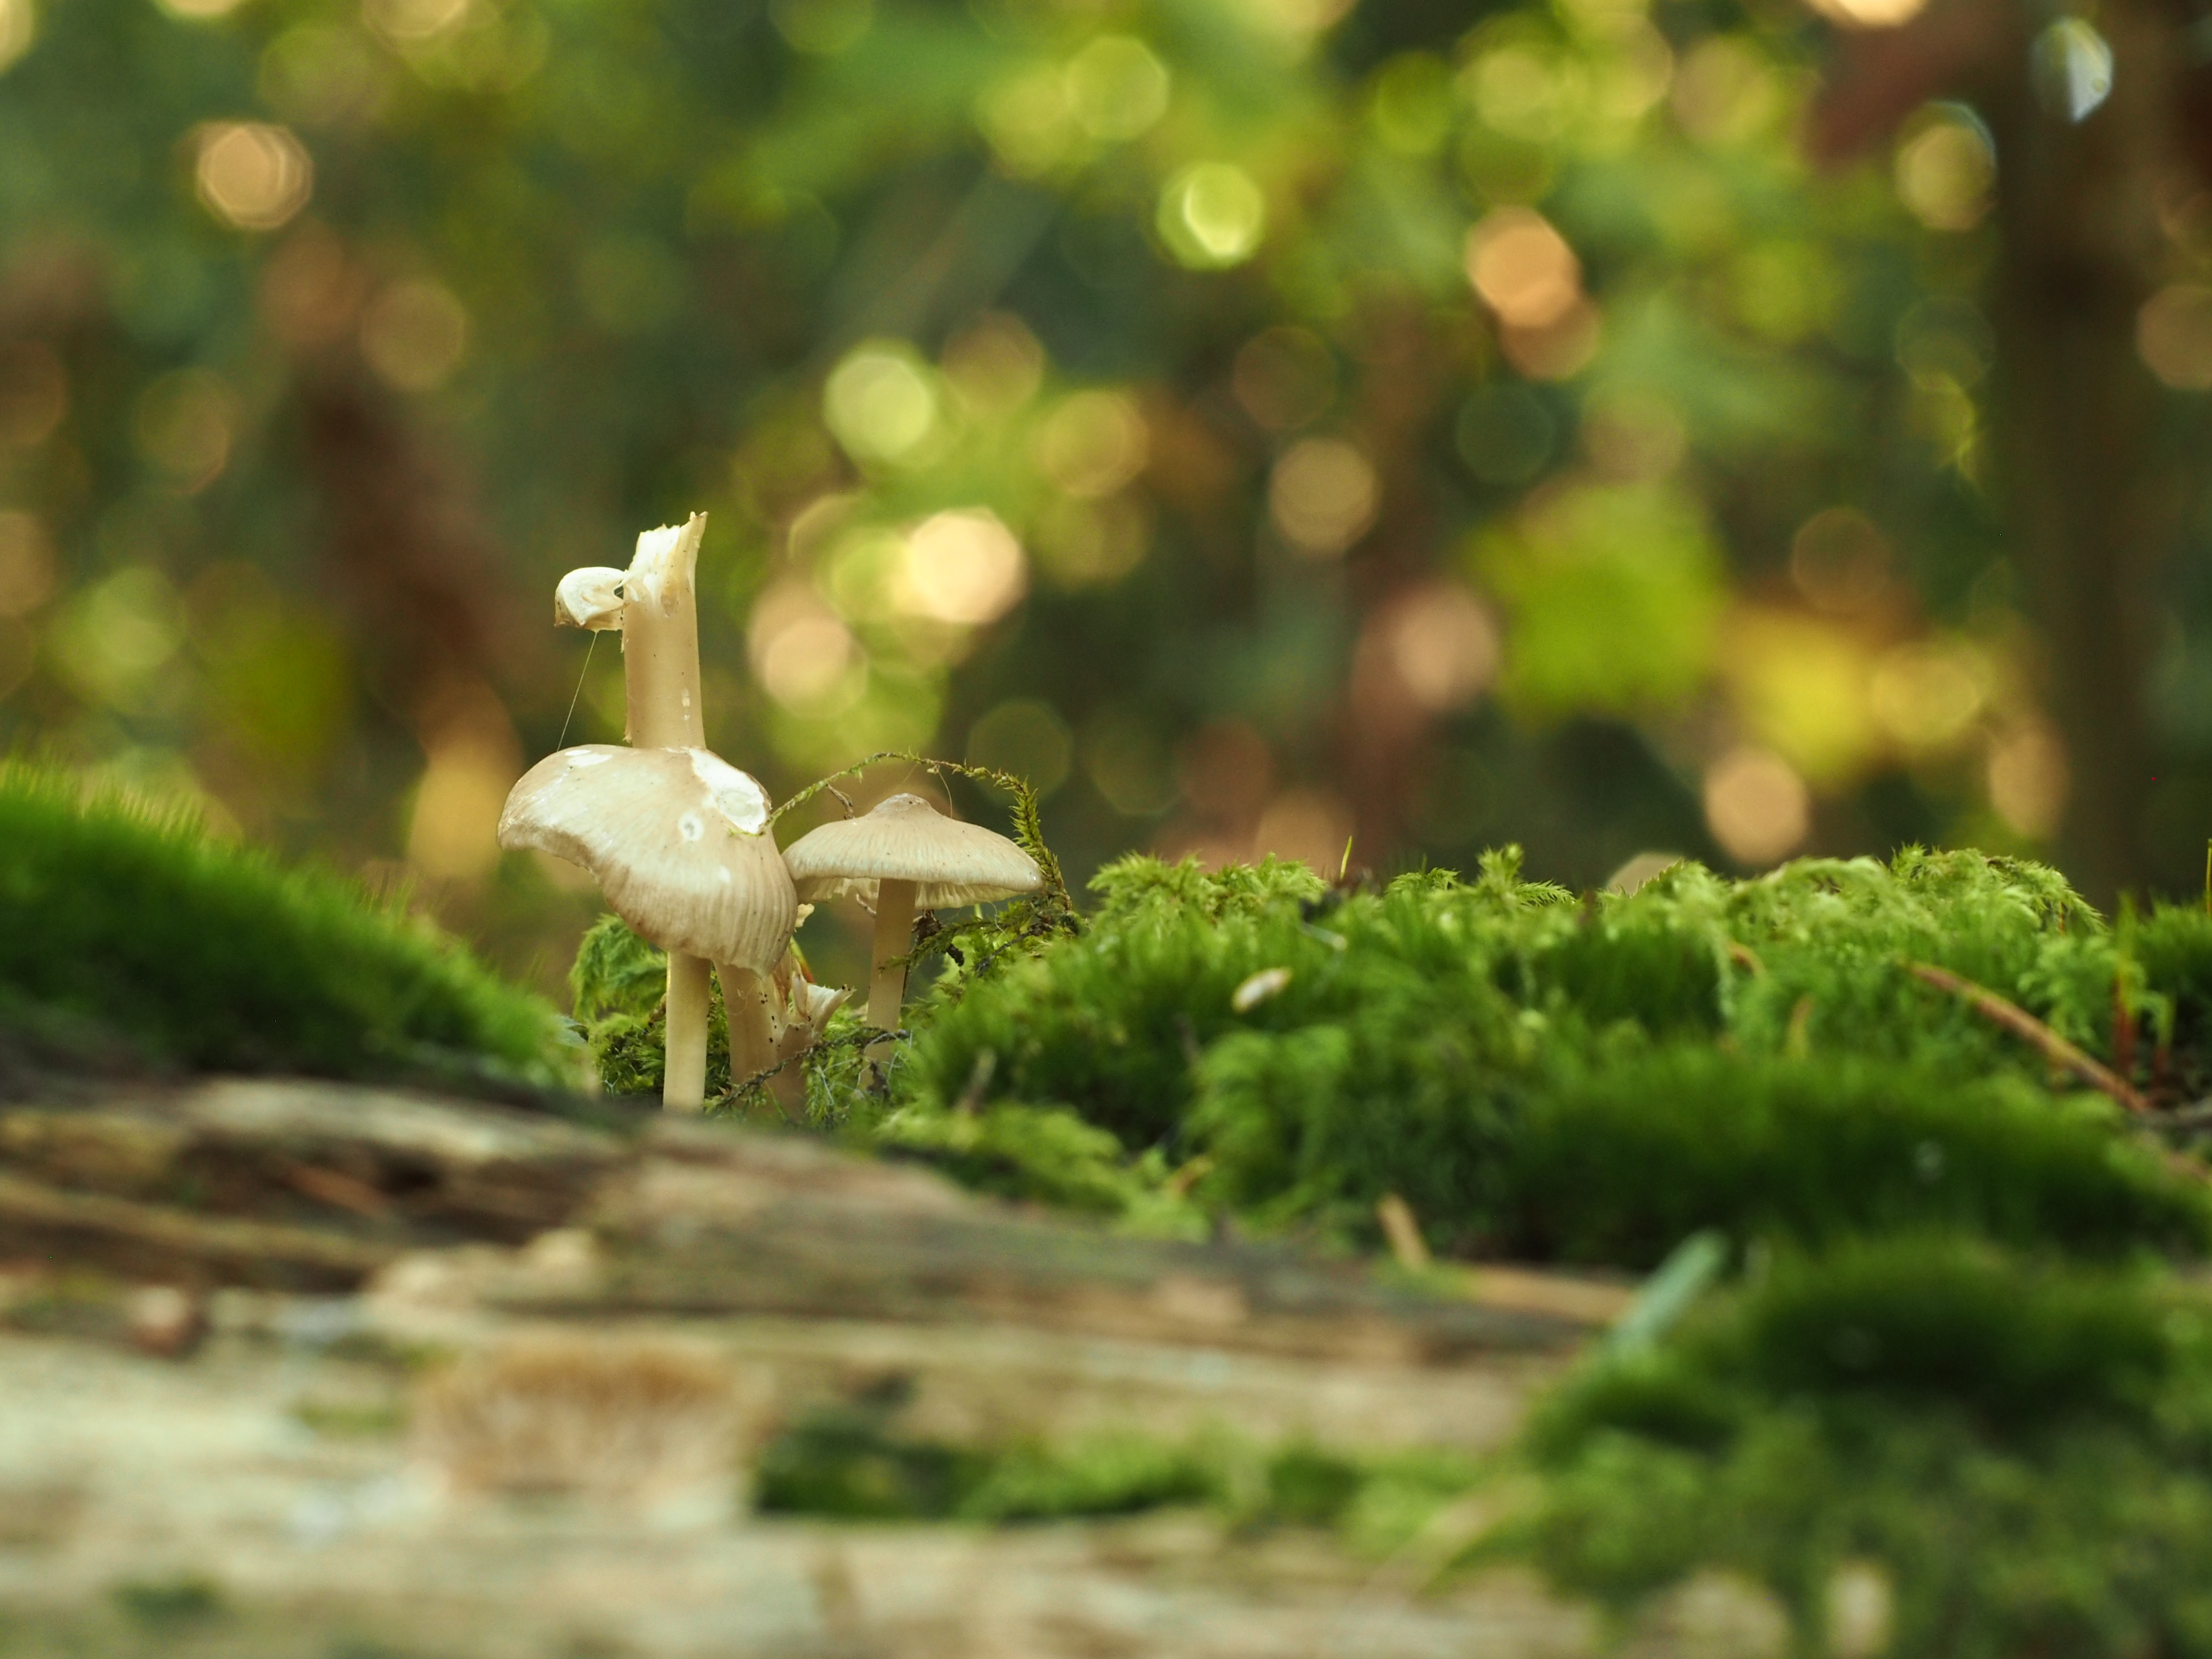
tree, nature, forest, grass, branch, bird, light, bokeh, plant, leaf, flower, moss, wildlife, log, green, lush, park, broken, flora, fauna, fungi, mushrooms, delicate, depthoffield, petite, helios442, macro photography